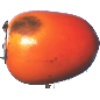
Label: kaki